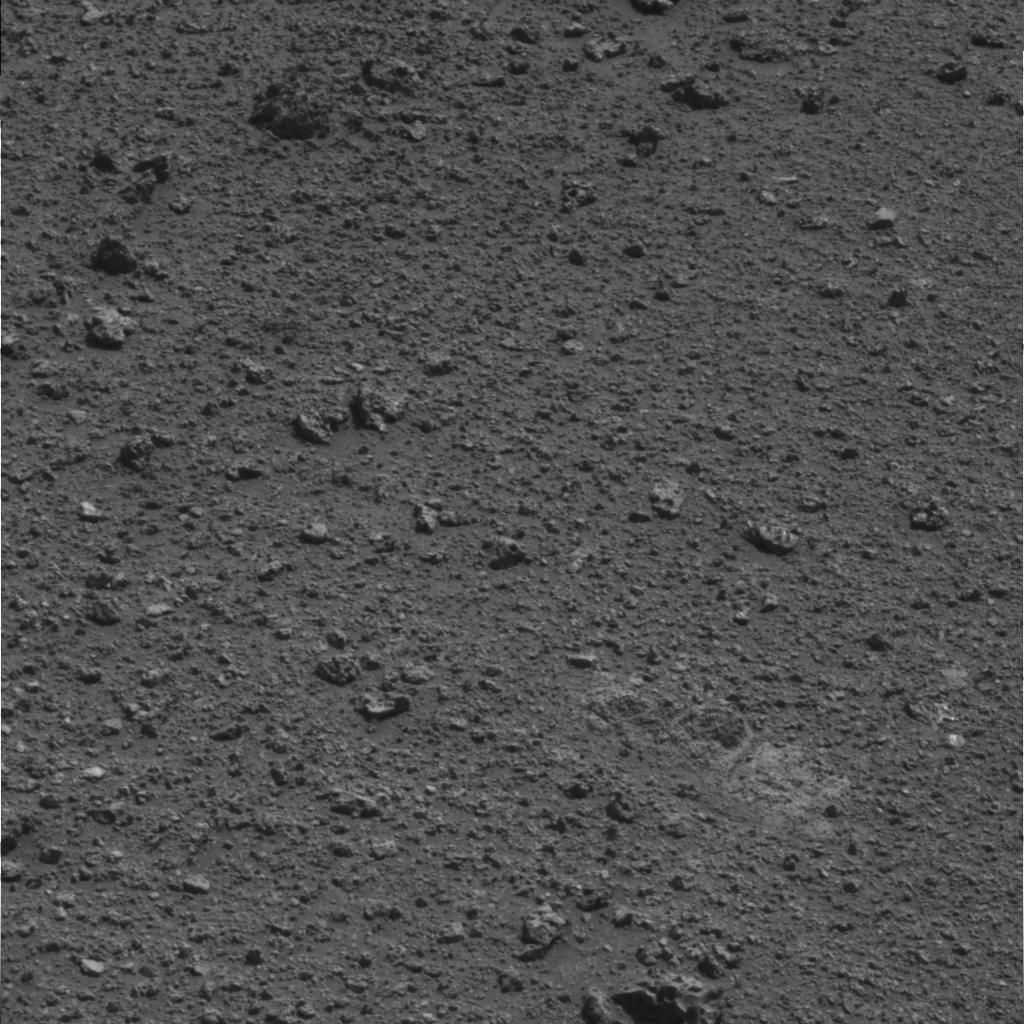
Surface features visible: Clasts, Soil, Nearby Surface